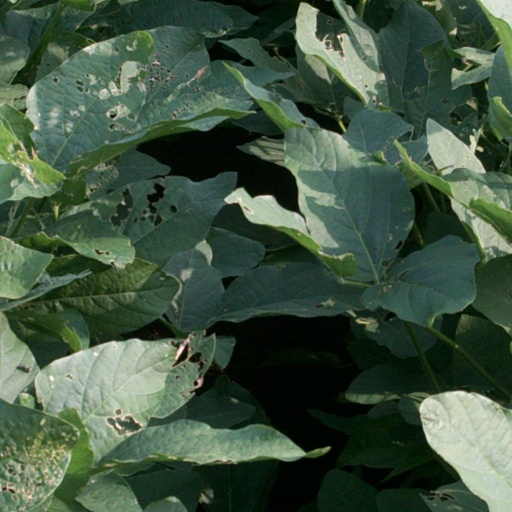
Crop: soybean